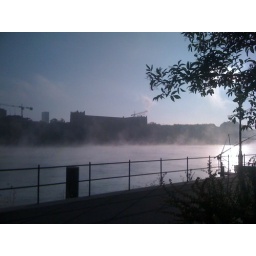
Morning sky along the river Rhine in Basel.